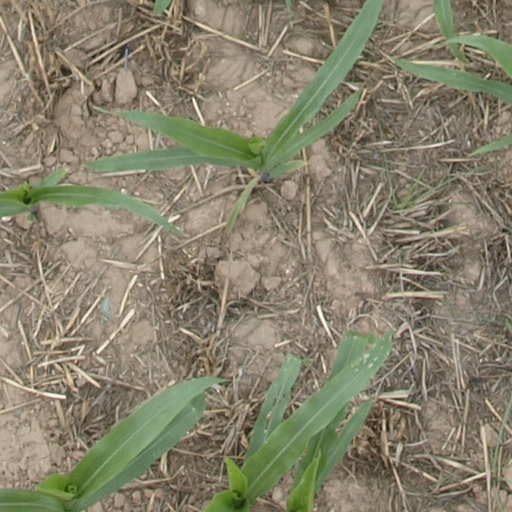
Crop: maize; corn